Stuart Sutcliffe

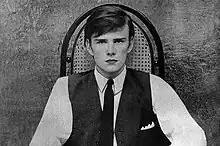
Sutcliffe in 1961

Stuart Fergusson Victor Sutcliffe (23 June 1940 – 10 April 1962) was a British painter and musician from Edinburgh, Scotland, best known as the original bass guitarist of the Beatles. Sutcliffe left the band to pursue his career as a painter, having previously attended the Liverpool College of Art. Sutcliffe and John Lennon are credited with inventing the name "Beetles" (sic), as they both liked Buddy Holly's band, the Crickets. They also had a fascination with group names with double meanings (as Crickets, for example, the word referring to both an insect and a sport), so Lennon then came up with "The Beatles", from the word "beat" (though Lennon's original spelling was "Beatals"). As a member of the group when it was a five-piece band, Sutcliffe is one of several who are sometimes referred to as the "Fifth Beatle".